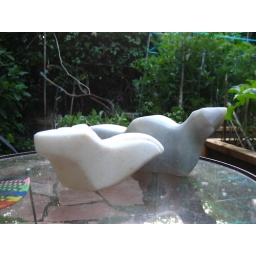
These two sculptures by Howard Rheingold in green and white alabaster, on a table in his garden.